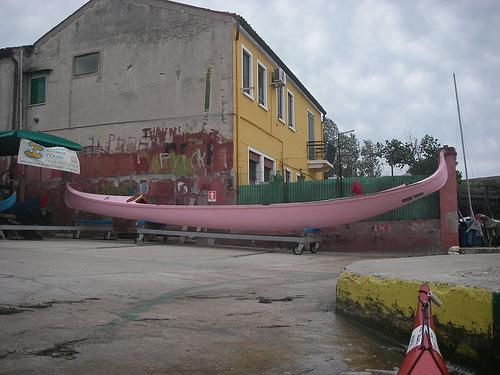
Weather: rain or strom